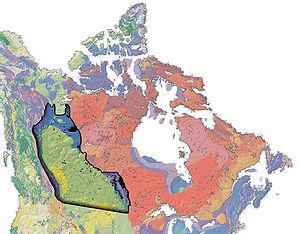
Le bassin sédimentaire de l'Ouest canadien est un vaste bassin sédimentaire de 1 400 000 kilomètres carrés situé dans l'Ouest du Canada, couvrant le sud-ouest du Manitoba, le sud de la Saskatchewan, l'Alberta, le nord-est de la Colombie-Britannique et le sud-ouest des Territoires du Nord-Ouest. Il forme une vaste bande de roches sédimentaires s'étendant des montagnes Rocheuses à l'ouest au Bouclier canadien à l'Est. Il atteint environ 6 km d'épaisseur près des montagnes Rocheuses, mais s'amincit pour arriver à zéro sur son bord oriental. Il contient une des plus grandes réserves mondiales de pétrole et de gaz naturel et fournit une grande partie du marché nord-américain, Sa production était de plus de 450 millions de mètres cubes de gaz par jour en 2000. Il a également d'énormes réserves de charbon. Parmi les provinces et les territoires du BSOC, l'Alberta a la plupart des réserves de pétrole et de gaz et la quasi-totalité des sables bitumineux.